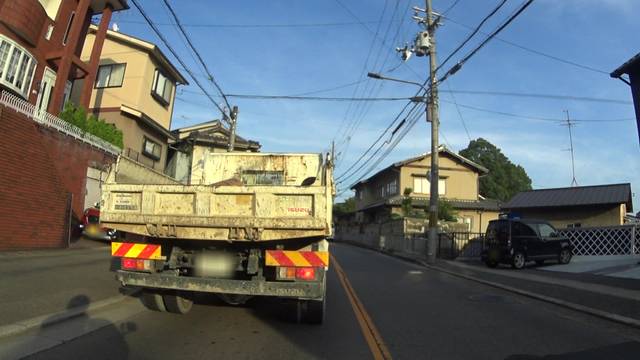
Region: Japan
Coordinates: 35.029, 135.708